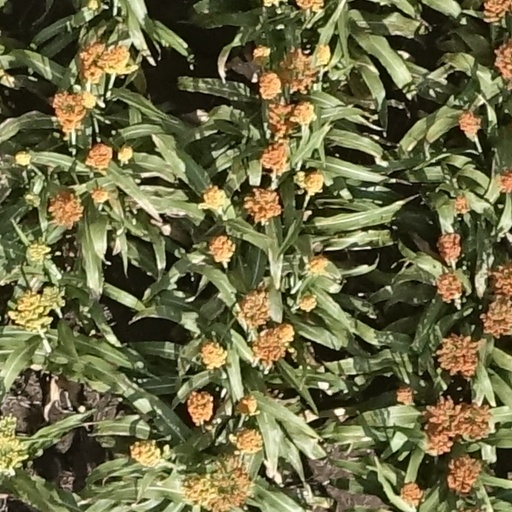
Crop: sorghum